Kate's Well

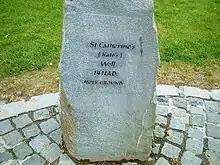
The stone pillar

The water runs off from nearby hills and has a jovial longstanding joke within the nearby village of how the water runs through the Shottskirk cemetery bodies, which of course is neither true or founded.